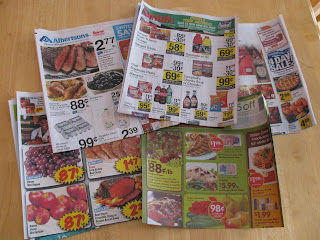
Waste category: paper